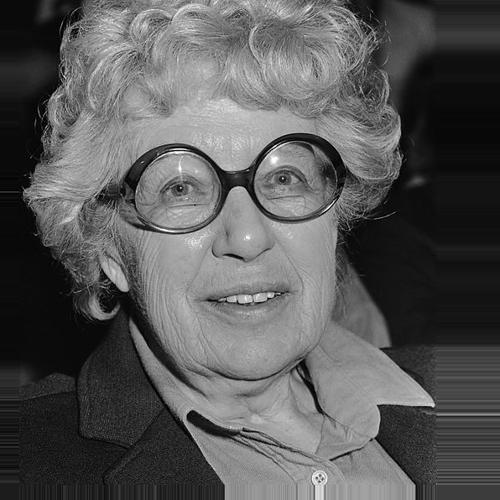
Age: 72